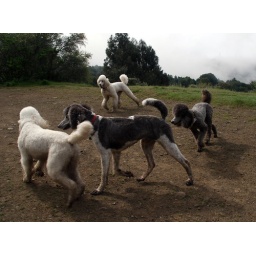
Tag did a bit of darting in to mug who ever was running by, but no all out playing.